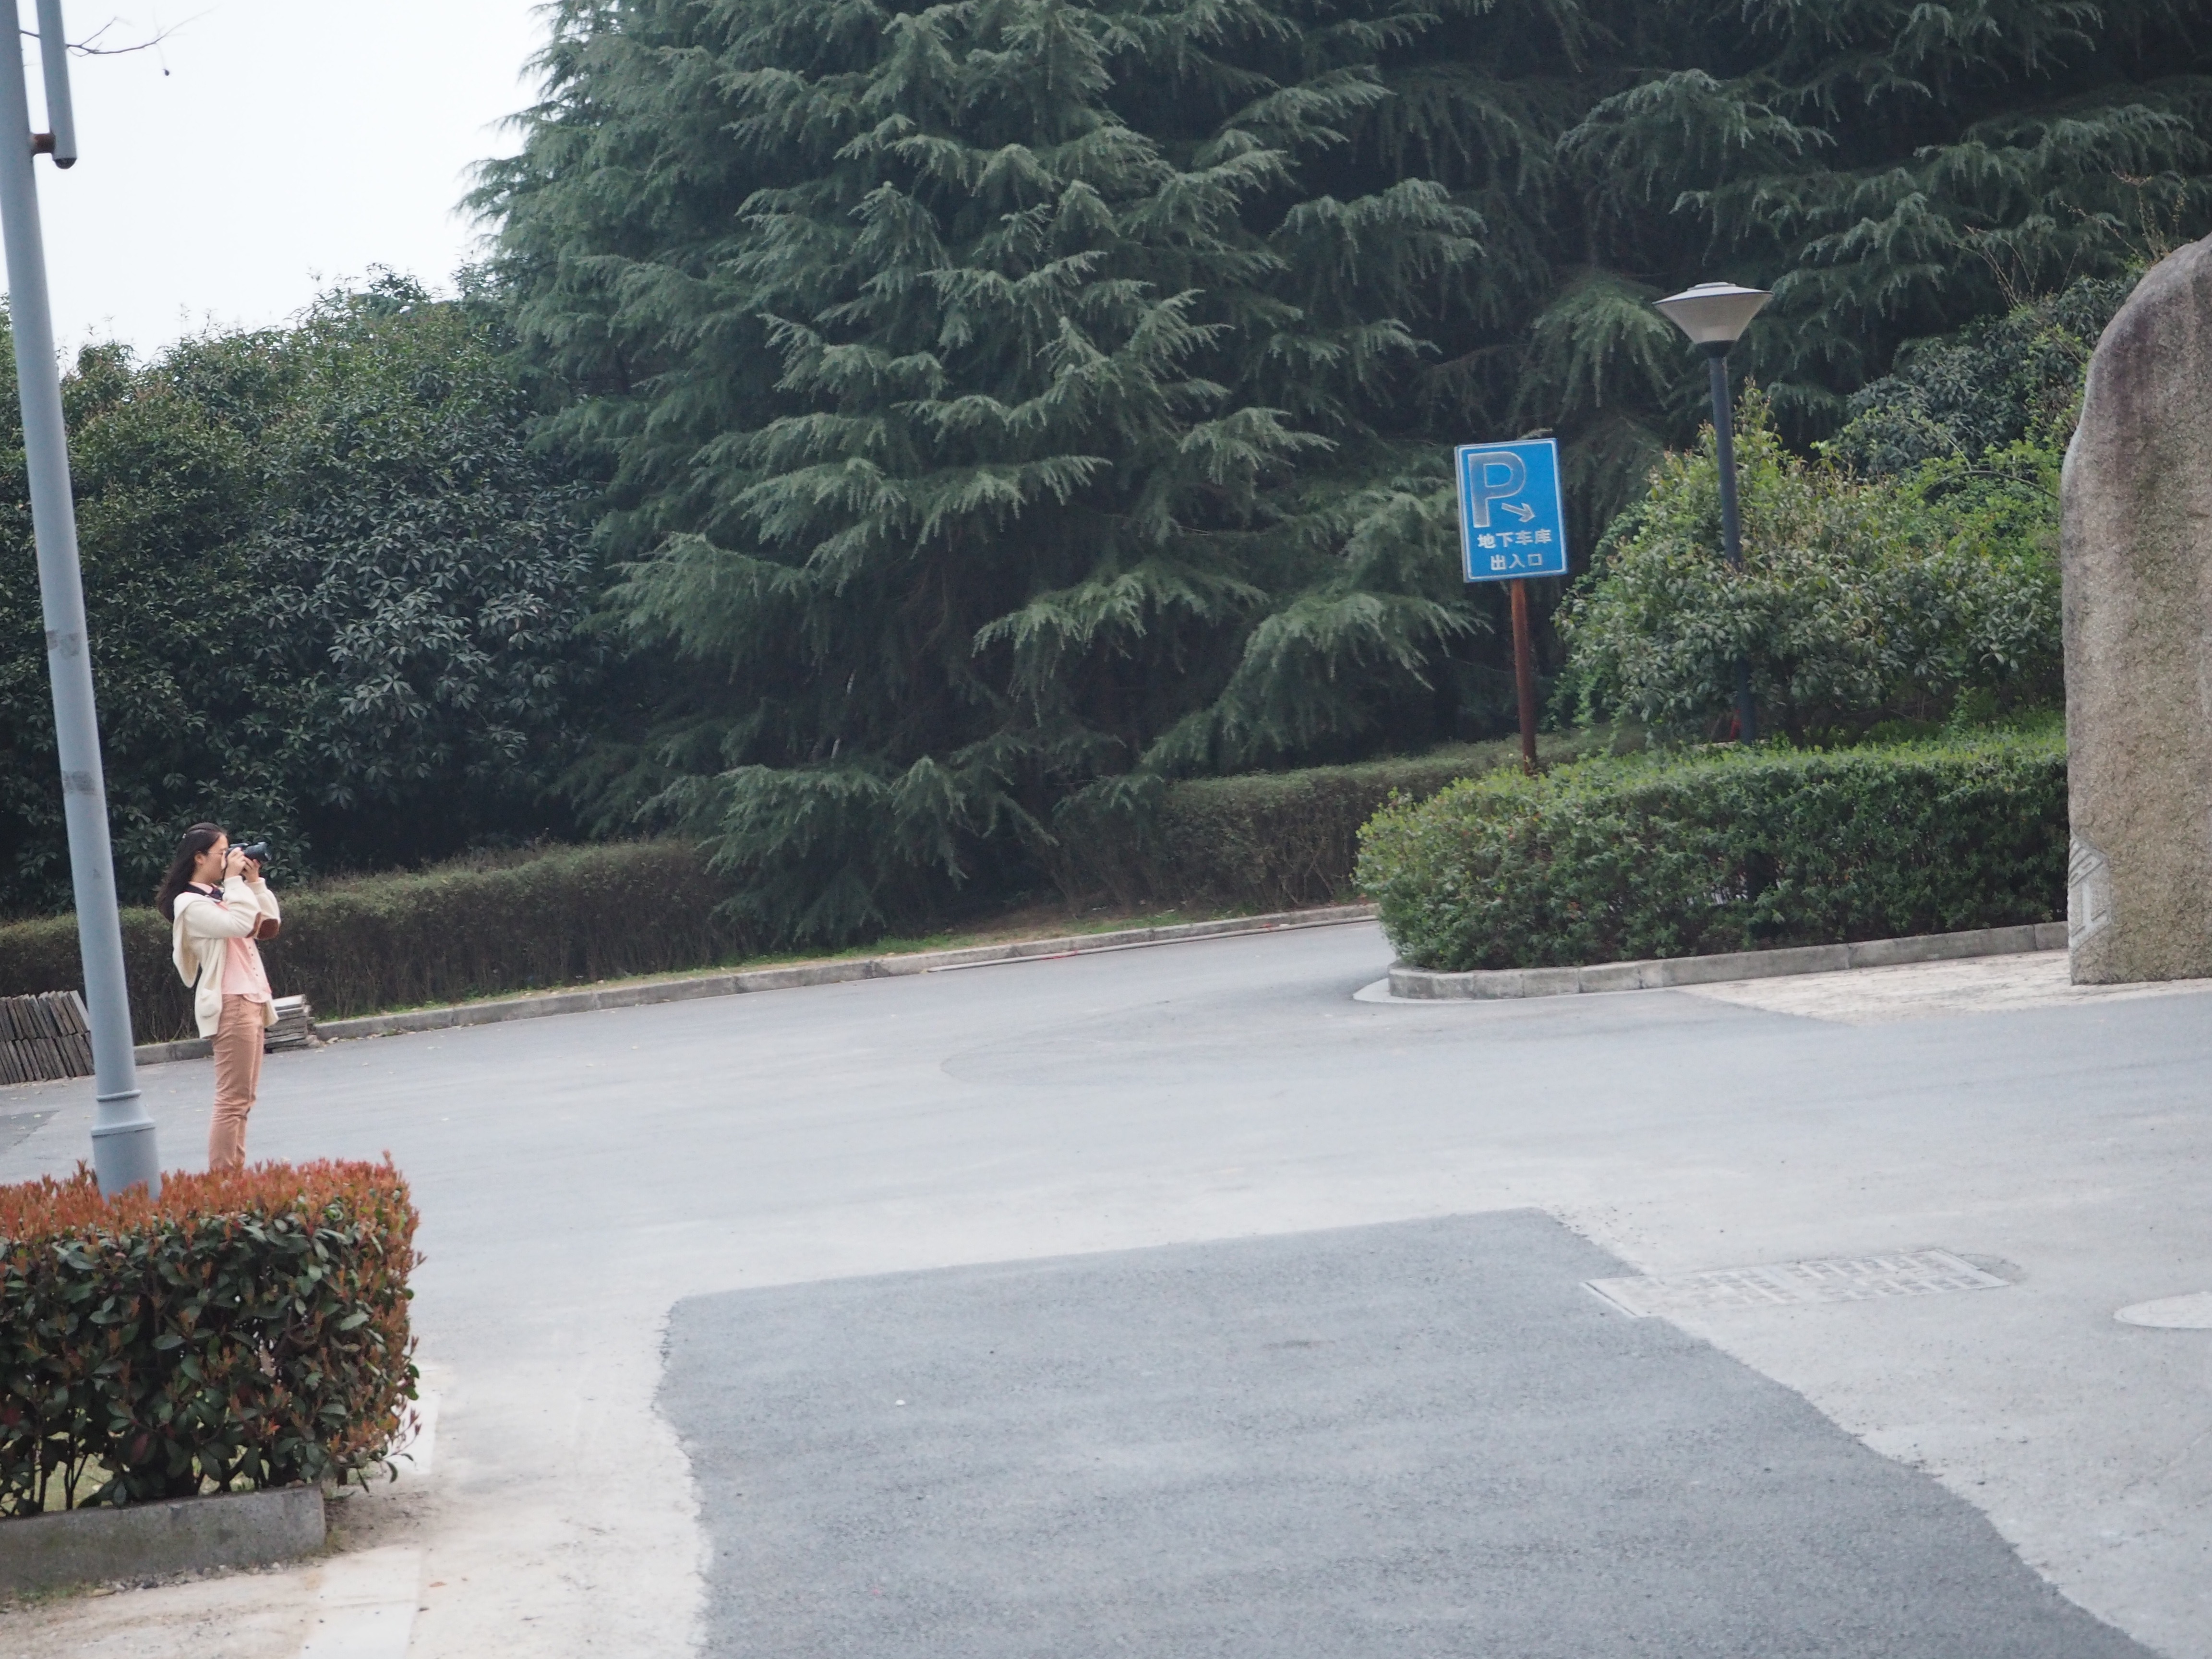
road, asphalt